El Nasr Boys' School

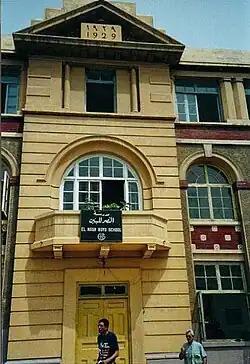
The main building

The school goes from kindergarten through high school, and offers an American Diploma and the IGCSE for boys and girls.